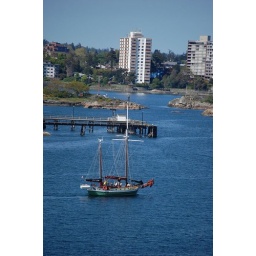
sail boat in the BC bay